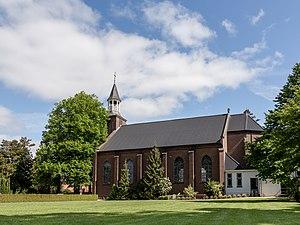
Breedenbroek est un village situé dans la commune néerlandaise d'Oude IJsselstreek, dans la province de Gueldre. En 2009, le village comptait environ 1 000 habitants.